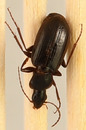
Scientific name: Calathus advena
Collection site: Niwot Ridge NEON (NIWO), plot NIWO_009